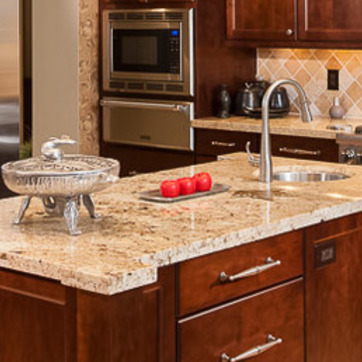
Material: food